Terminal nerve

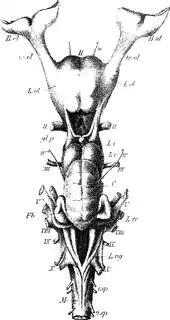
The original images (1878) of Fritsch's dogfish shark brain showing the nerve marked by an asterisk

The terminal nerve appears just in front of the other cranial nerves and would, if earlier recognized, have been classified as cranial nerve one. It first appears bilaterally as a microscopic plexus of unmyelinated peripheral nerve fibers in the subarachnoid space covering the straight gyrus. The plexus appears near the cribriform plate and travels posteriorly toward the olfactory trigone and lamina terminalis.